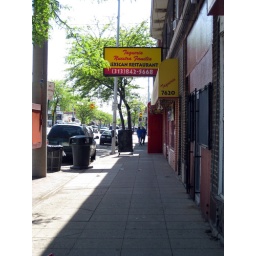
they have some amazing tables and chairs in here... really beautiful and artistic.